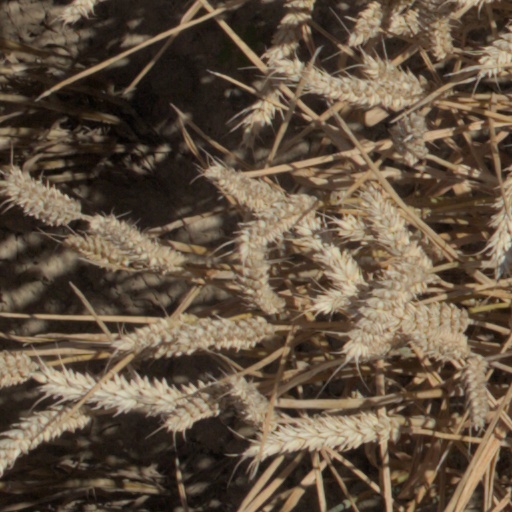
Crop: wheat